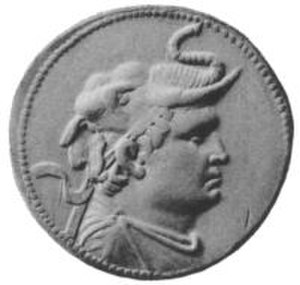
Baktrien / Historie / Indo-grækere
Grundlæggeren af det Indo-græske kongedømme Demetrius 1. (205–171 f.Kr.) med en hovedbeklædning af form som en elefant, et symbol på hans erobring af Indien.
Baktrien dækkede et område af Centralasien, som i dag deles af staterne Afghanistan, Turkmenistan, Usbekistan, Kirgisistan, Tadsjikistan og Pakistan. Baktrien var det antikke græske navn på det landområde, der lå mellem bjergkæden Hindu Kush og Amu Darya, og hvis hovedstad hed Baktra. I øst grænsede det op til den antikke region Gandhara på det Indiske subkontinent. Baktriens indbyggere talte baktrisk, der tilhører den iranske sprogfamilie. Vore dages tadsjikere i Centralasien regnes som deres efterkommere.